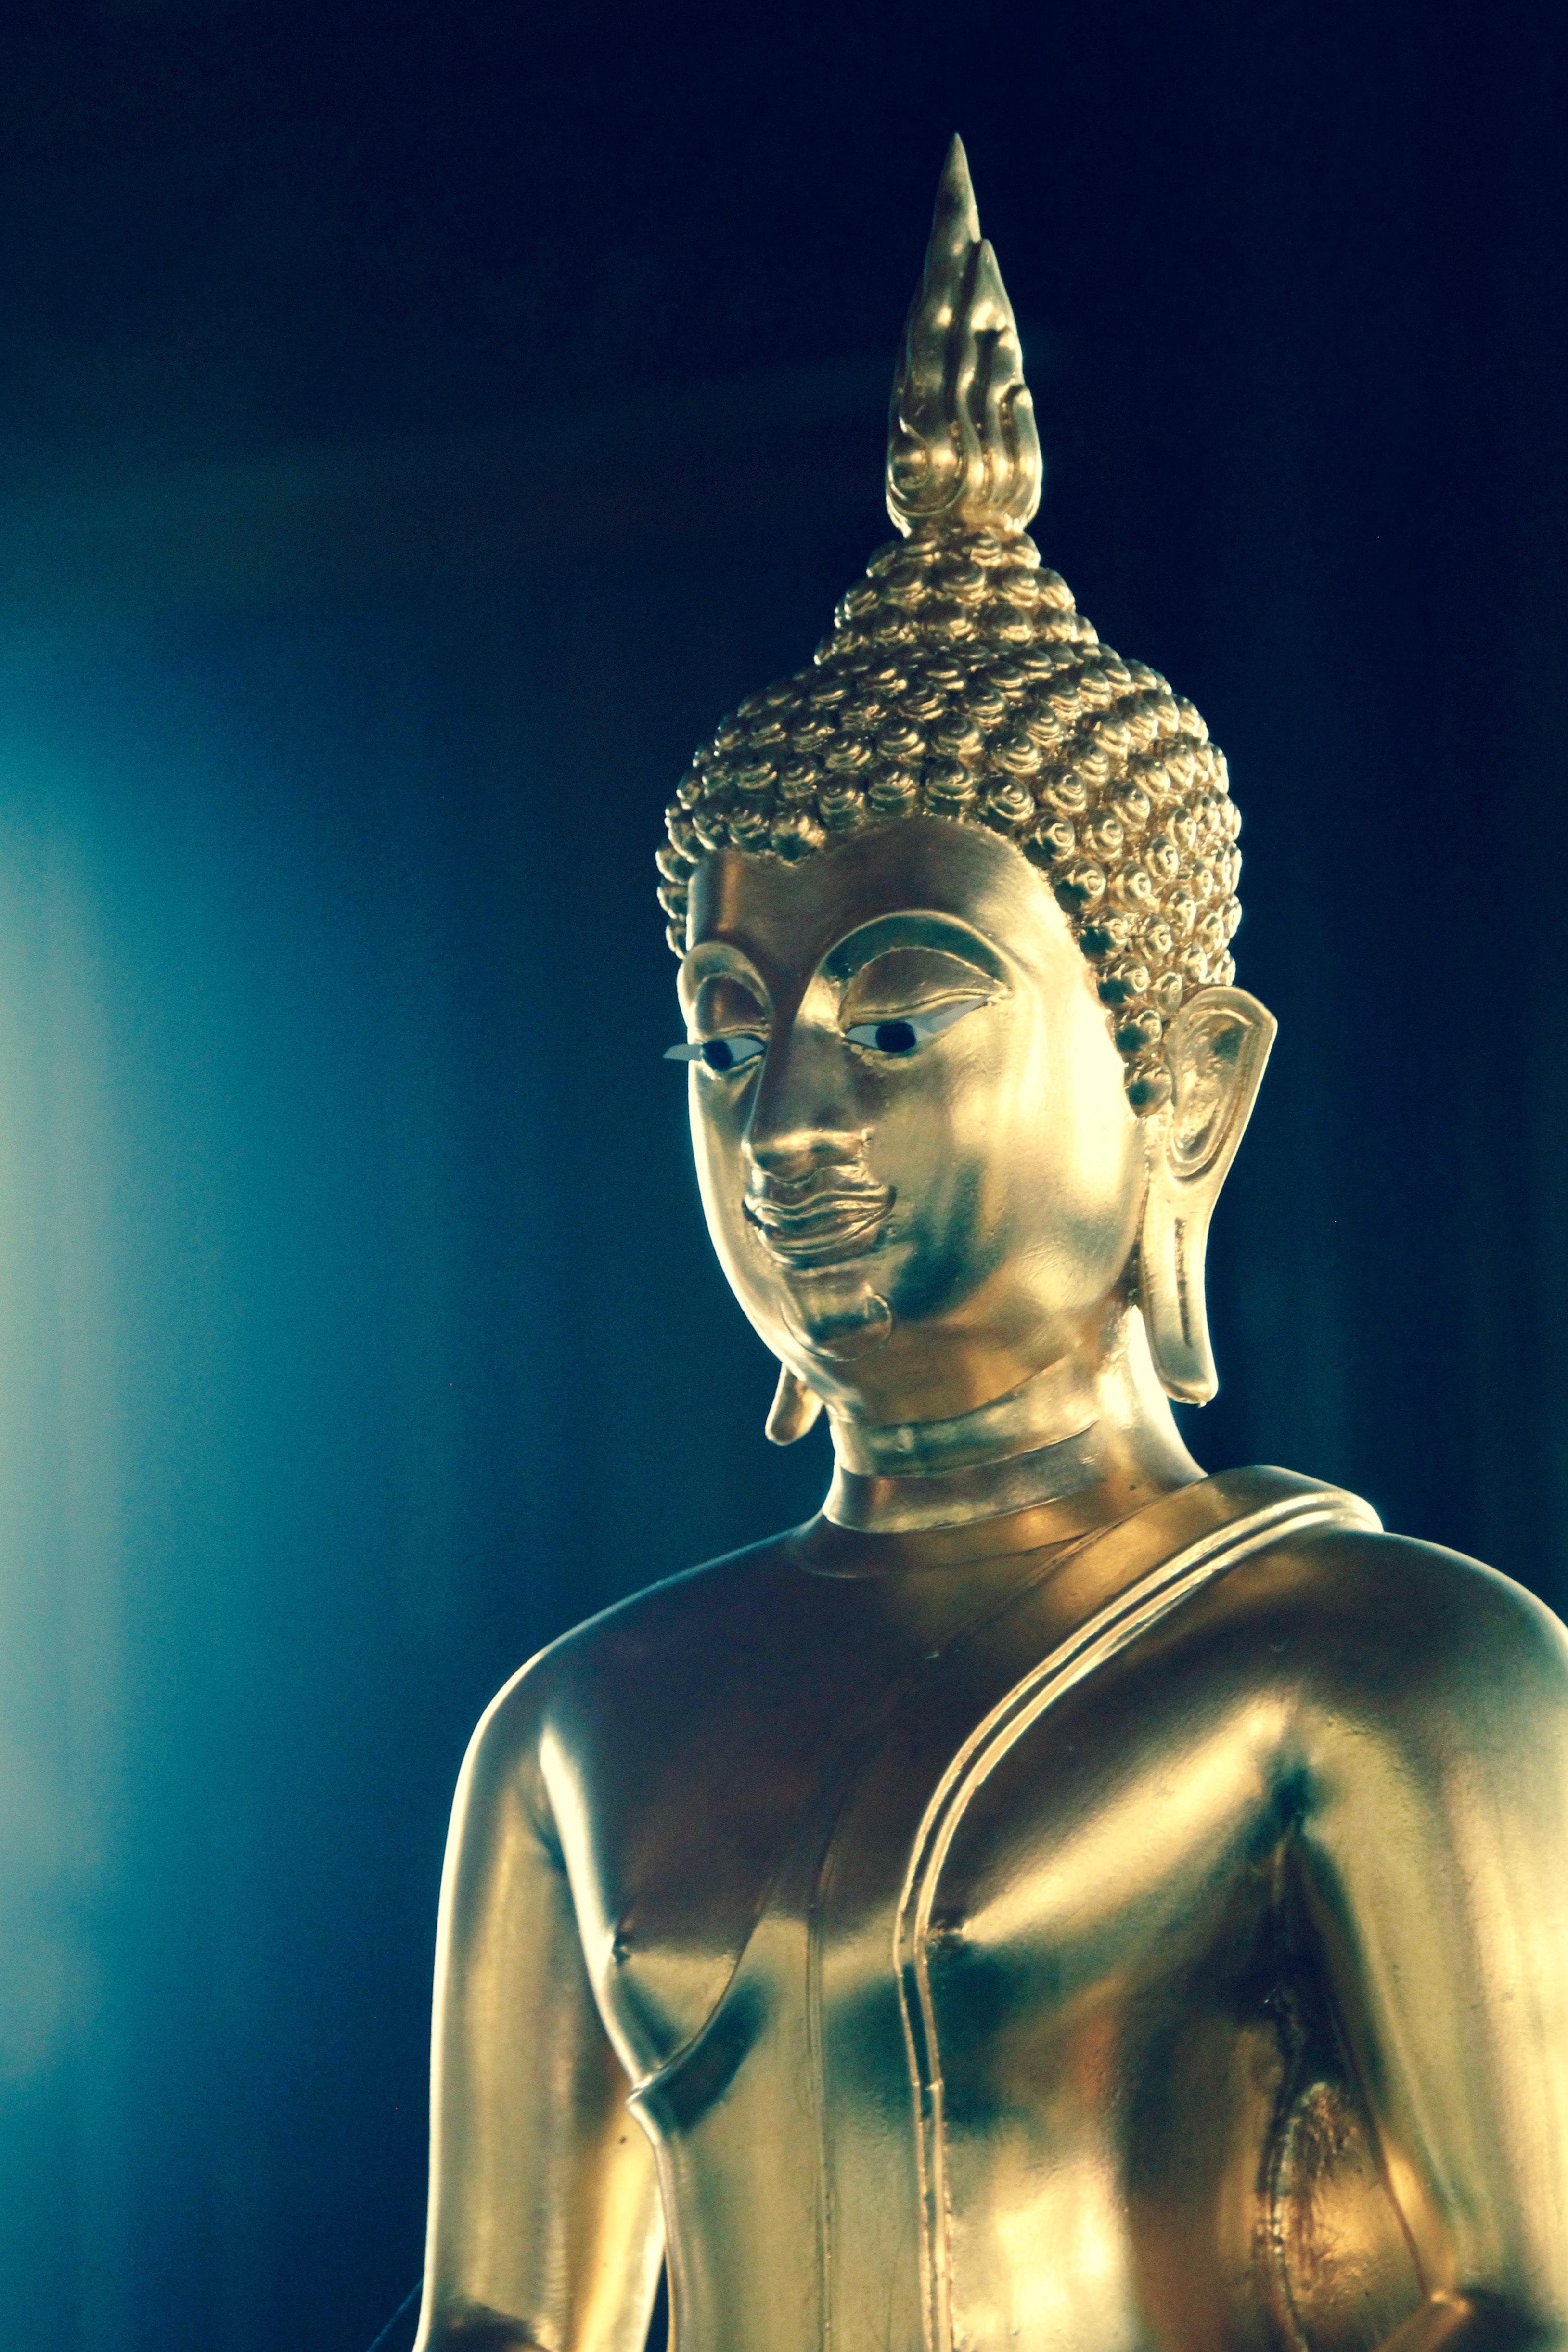
palace, old, monument, statue, buddhist, buddhism, religion, asia, thailand, sculpture, figure, meditation, gold, temple, altar, faith, shrine, buddha, bangkok, wat, southeast, thai buddha, fictional character, gautama buddha